Nabothian cyst

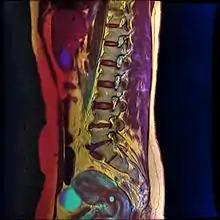
Color MRI showing nabothian cyst as small blue circle in cervical region.

Nabothian cysts usually require no treatment and frequently resolve on their own. Cryotherapy has been used to treat nabothian cysts but is rarely necessary. Very rarely a cyst may be so large that it prevents a clinician from performing a pap smear, in which case the clinician may puncture the cyst with a needle and drain it. If nabothian cysts occur with chronic cervicitis (inflammation of the cervix) then the underlying cause of the inflammation must be treated.